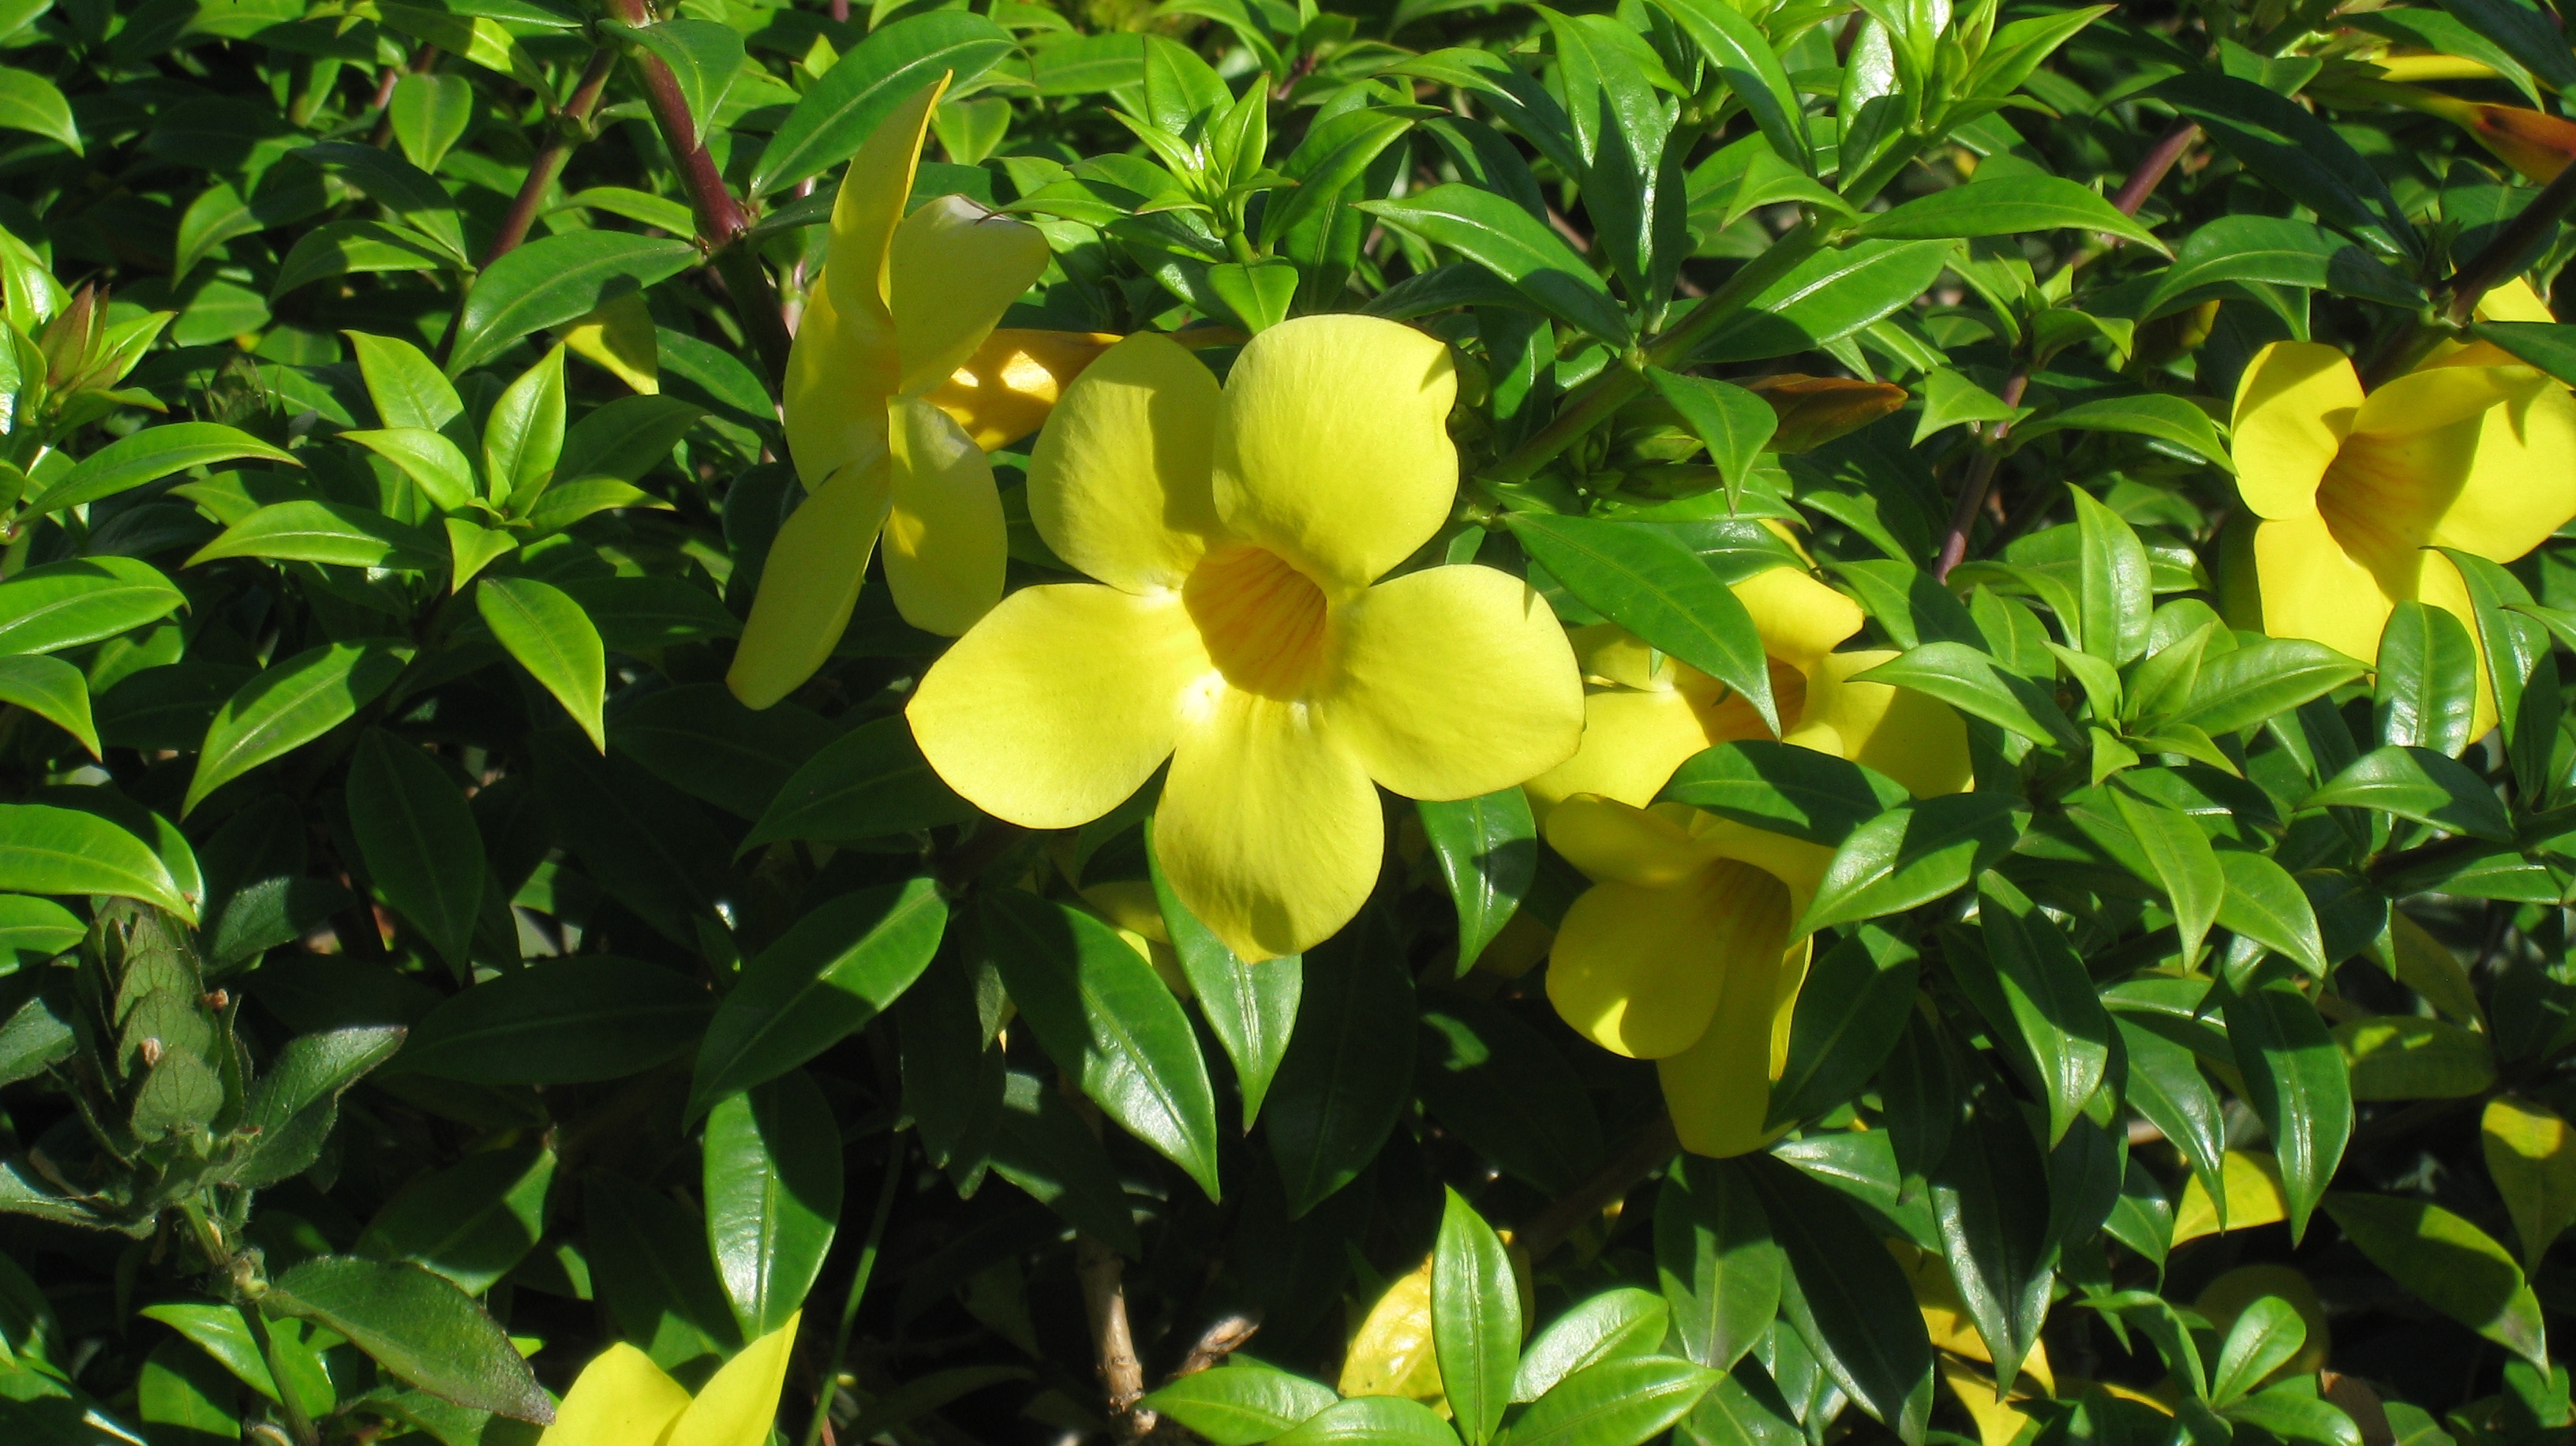
plant, flower, food, produce, botany, yellow, flora, flowers, shrub, citrus, jasmine, flowering plant, bitter orange, easter flower, land plant